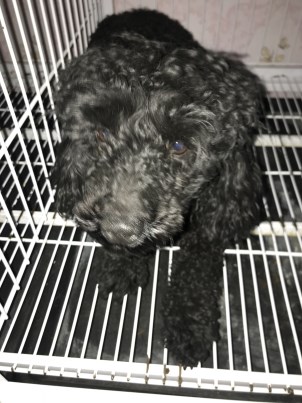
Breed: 7449-n000128-teddy